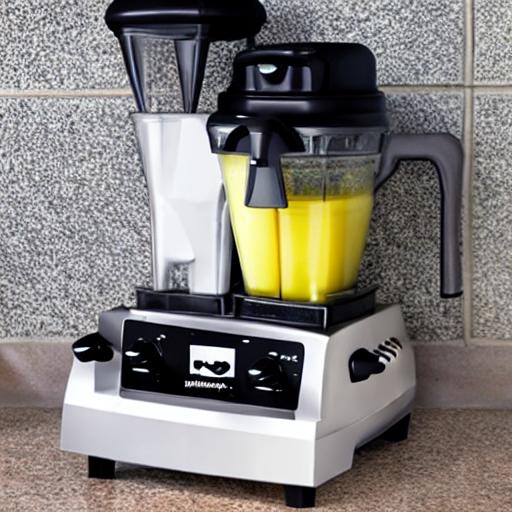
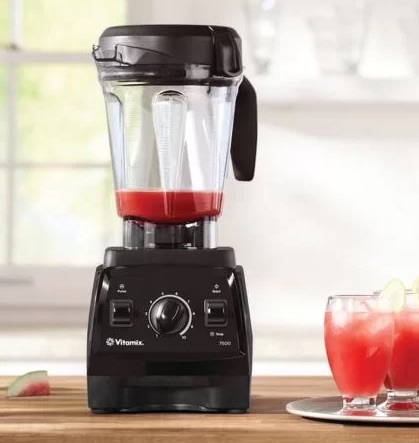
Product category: items_blender
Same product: no